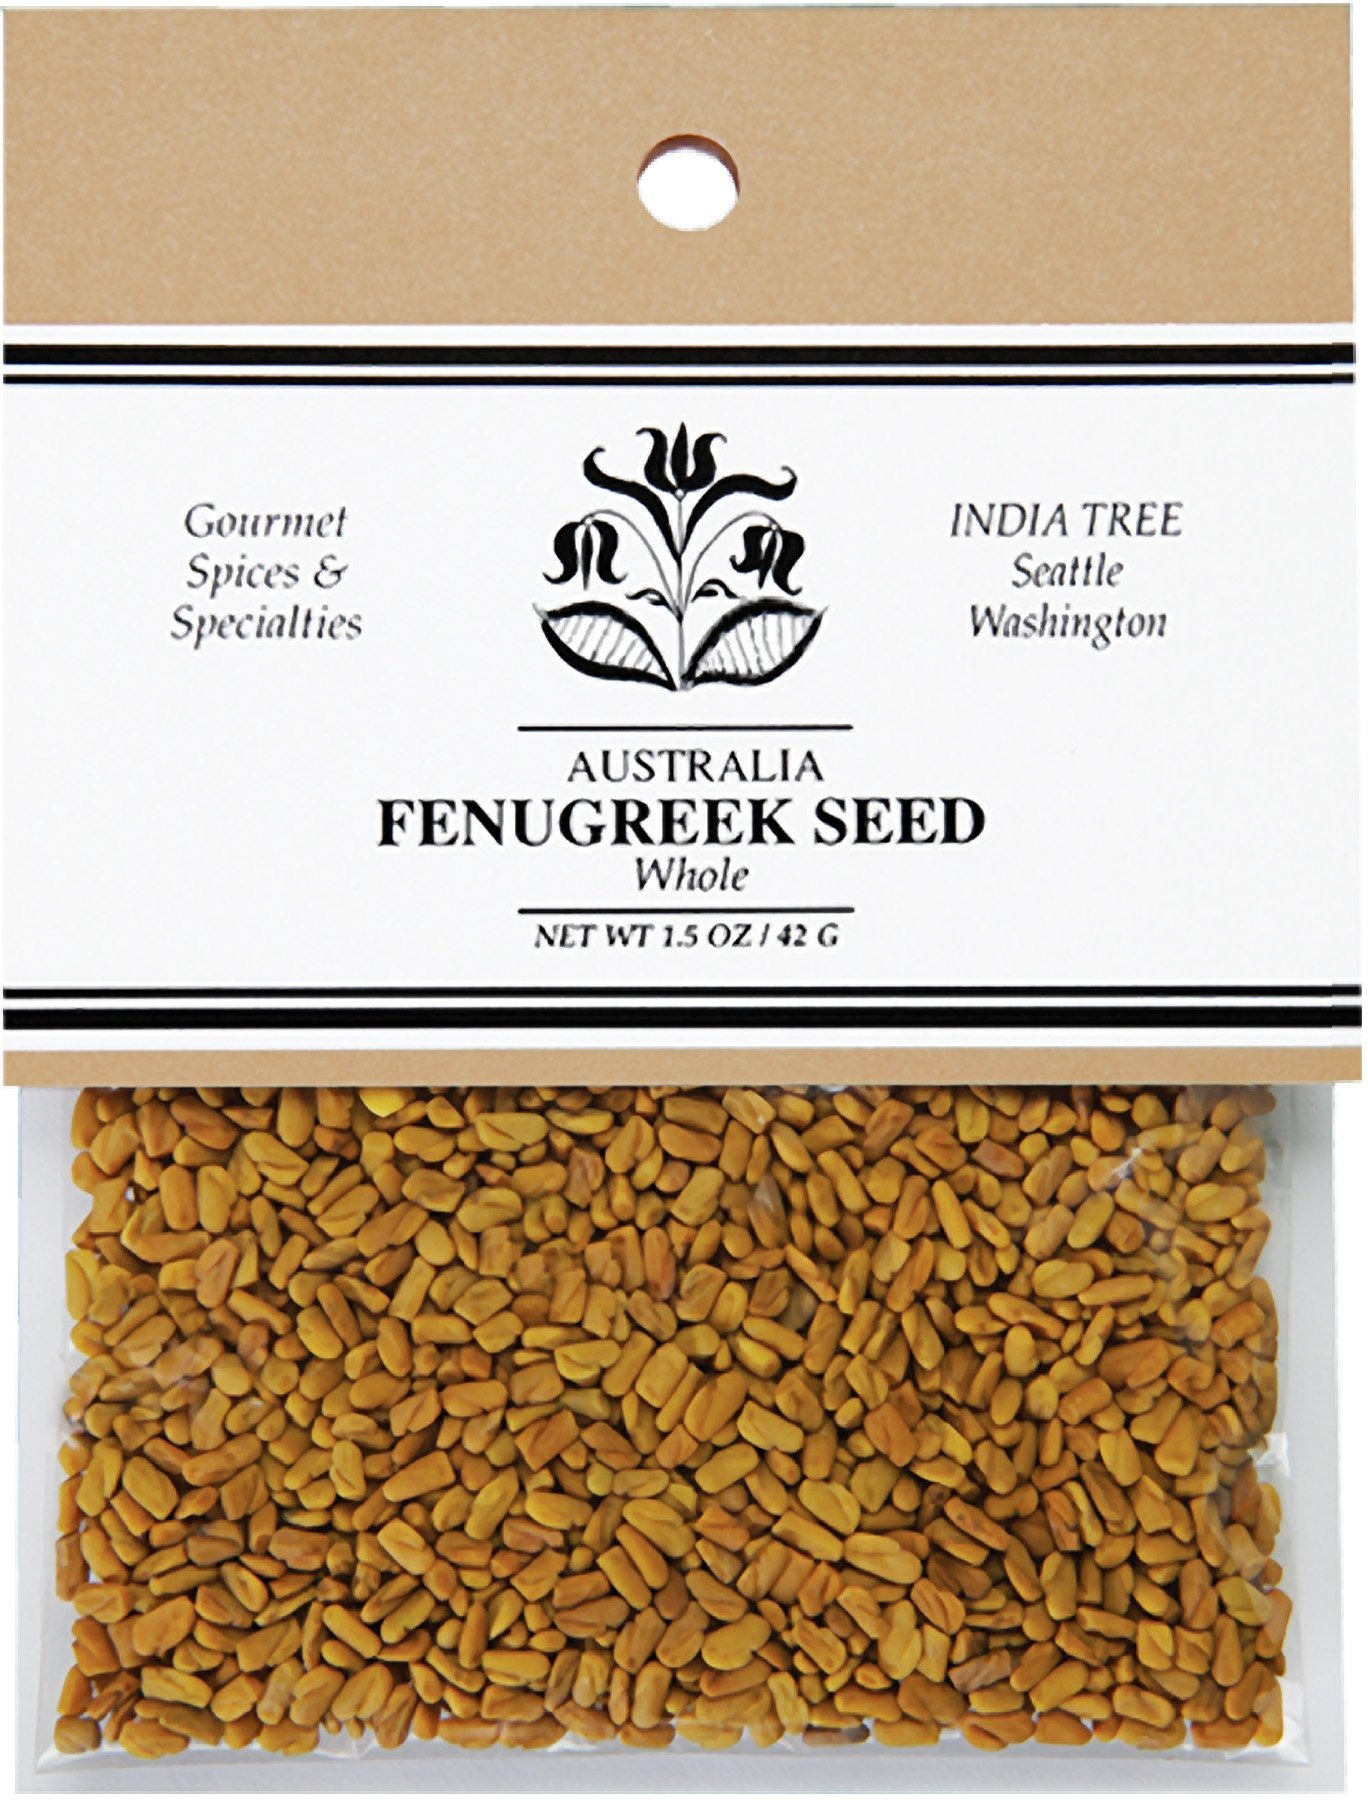
Item Name: India Tree Fenugreek, 1.5-Ounce (Pack of 6)
Bullet Point 1: Add INDIA TREE Fenugreek to traditional Indian dishes
Bullet Point 2: Fenugreek has a strong aroma, and uncooked fenugreek has a bitter taste. Dry roasting the seeds in a skillet or an oven before grinding will eliminate the bitterness and bring out a warm, maple-like flavor
Bullet Point 3: Crush the seeds with salt and knead the the mixture into bread dough; blend with red chiles, tamarind, and coconut for a tangy potato curry
Value: 9.0
Unit: ounce

Price: 56.14